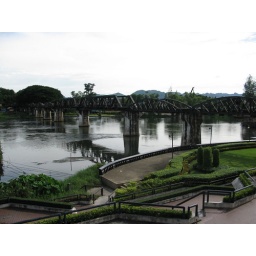
the bridge over the river kwai